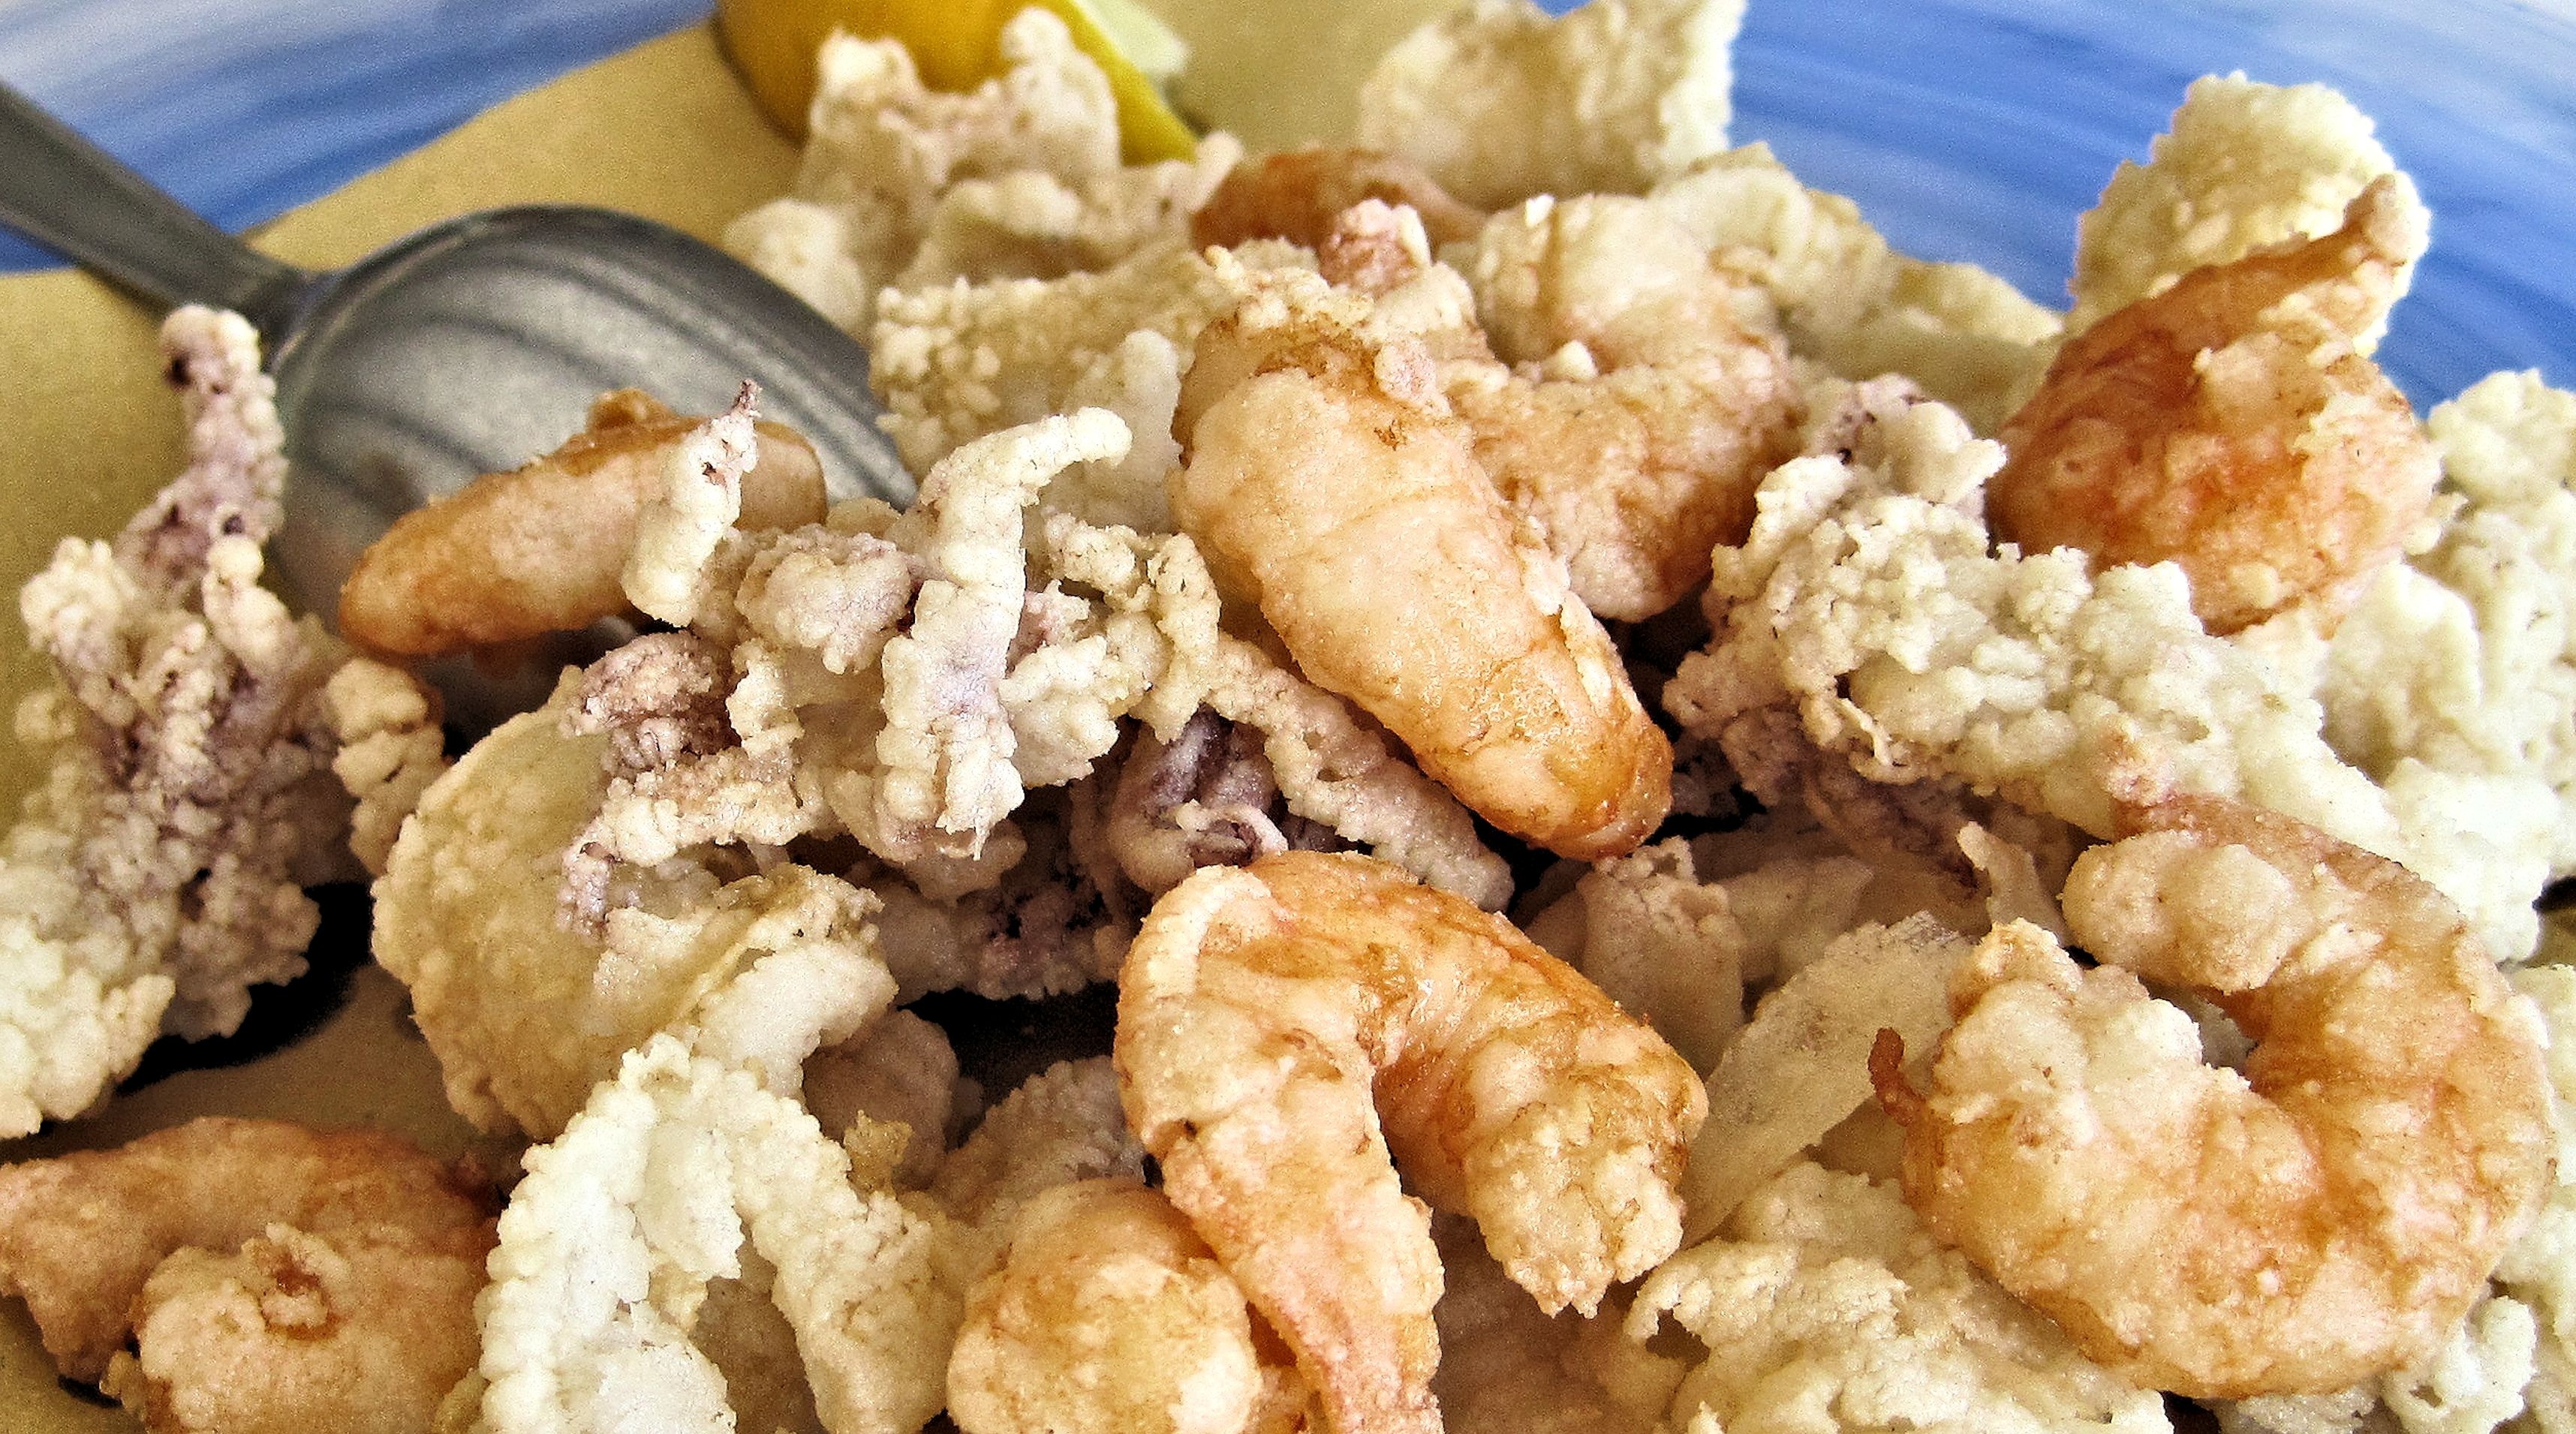
dish, meal, food, produce, vegetable, seafood, breakfast, deep fried, cuisine, shrimp, octopus, cauliflower, salted, sea food, calamari, snack food, fried food, leaf vegetable, cruciferous vegetables